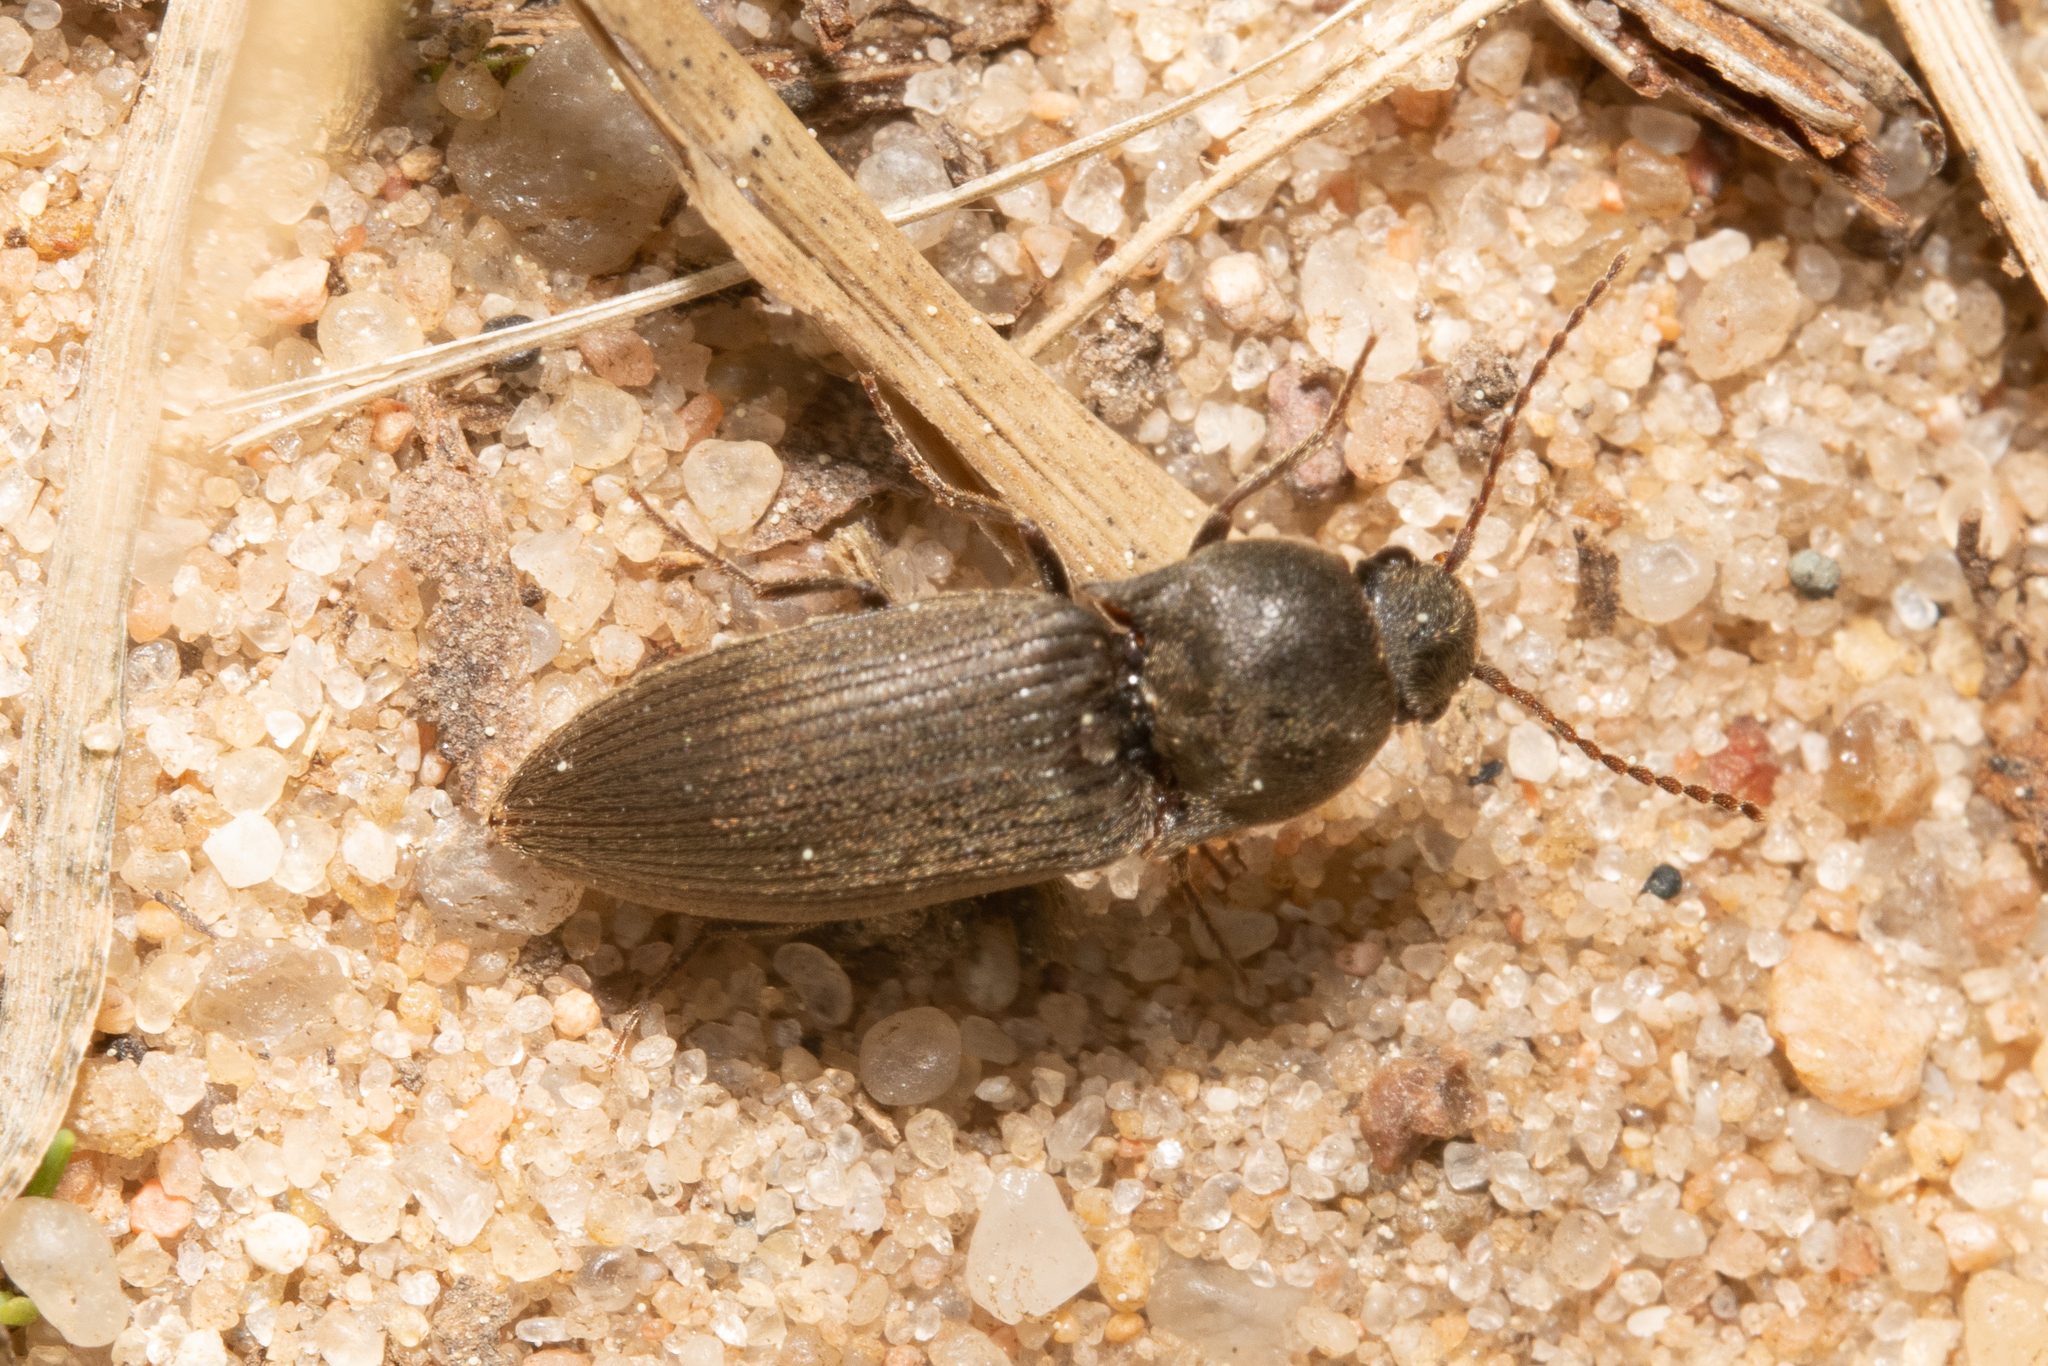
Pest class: clickbeetles_wireworms